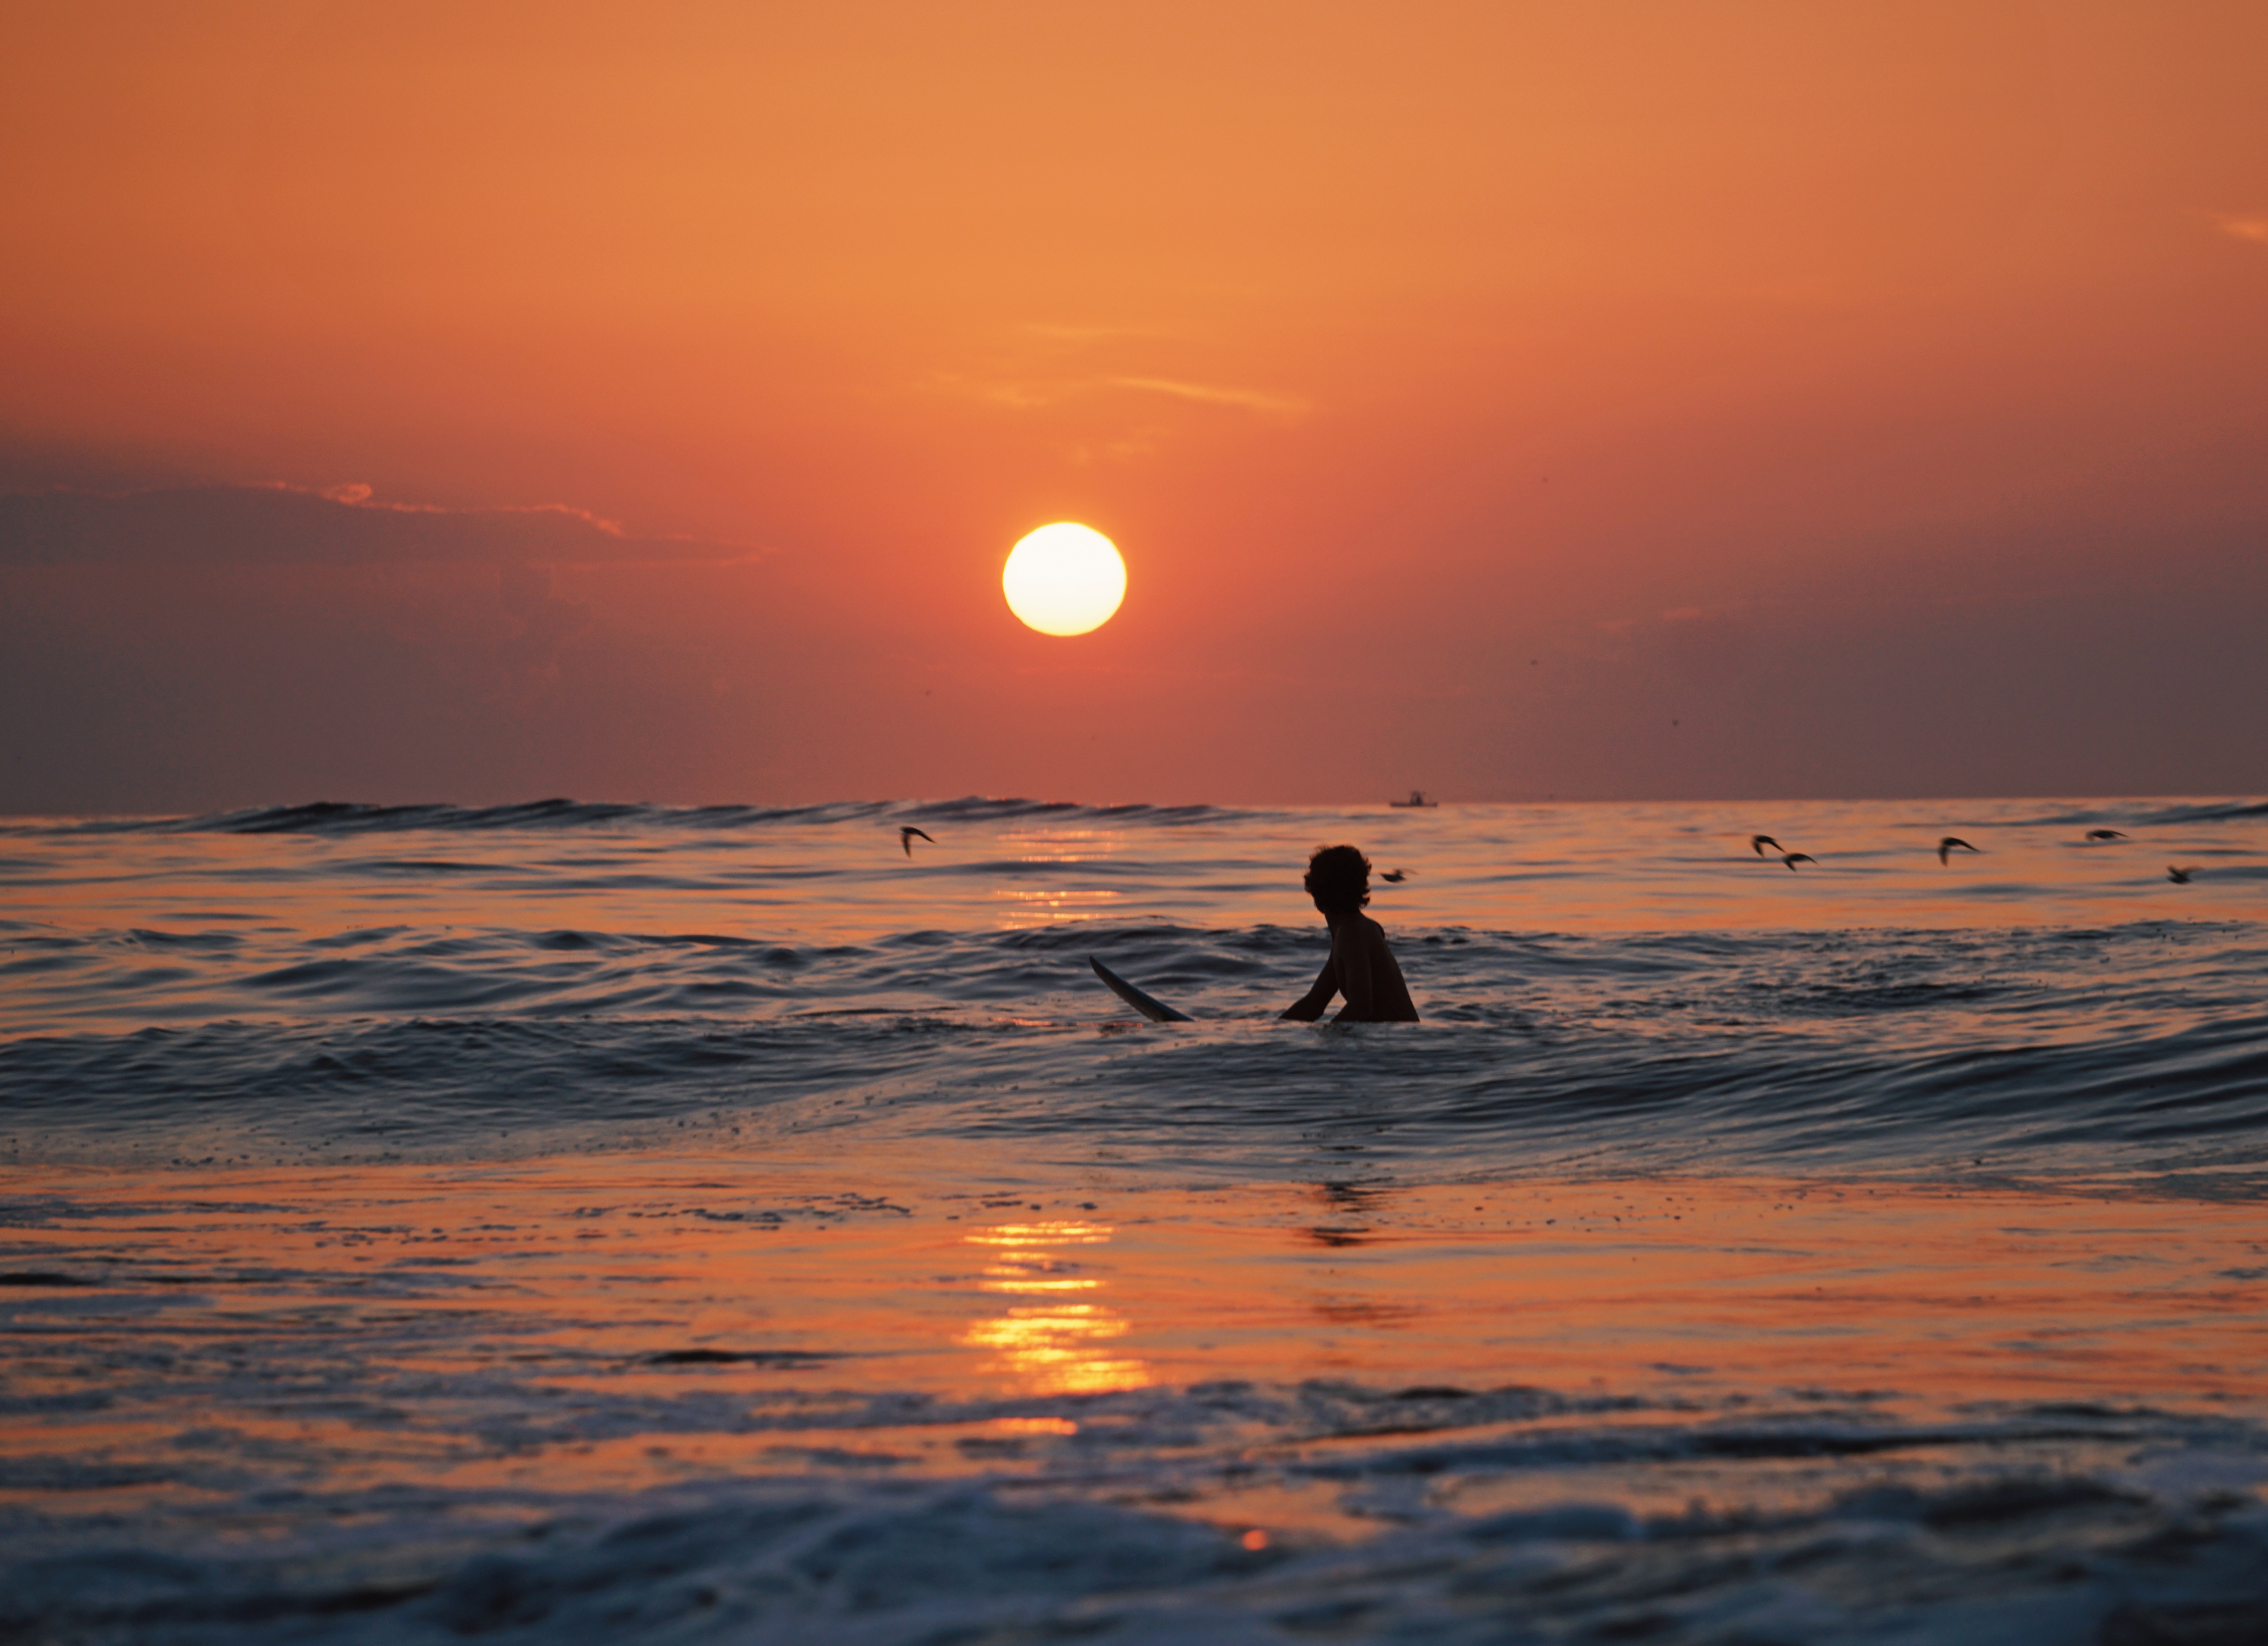
beach, sea, coast, ocean, horizon, sun, sunrise, sunset, sunlight, morning, shore, wave, dawn, surfer, dusk, evening, surf, afterglow, wind wave